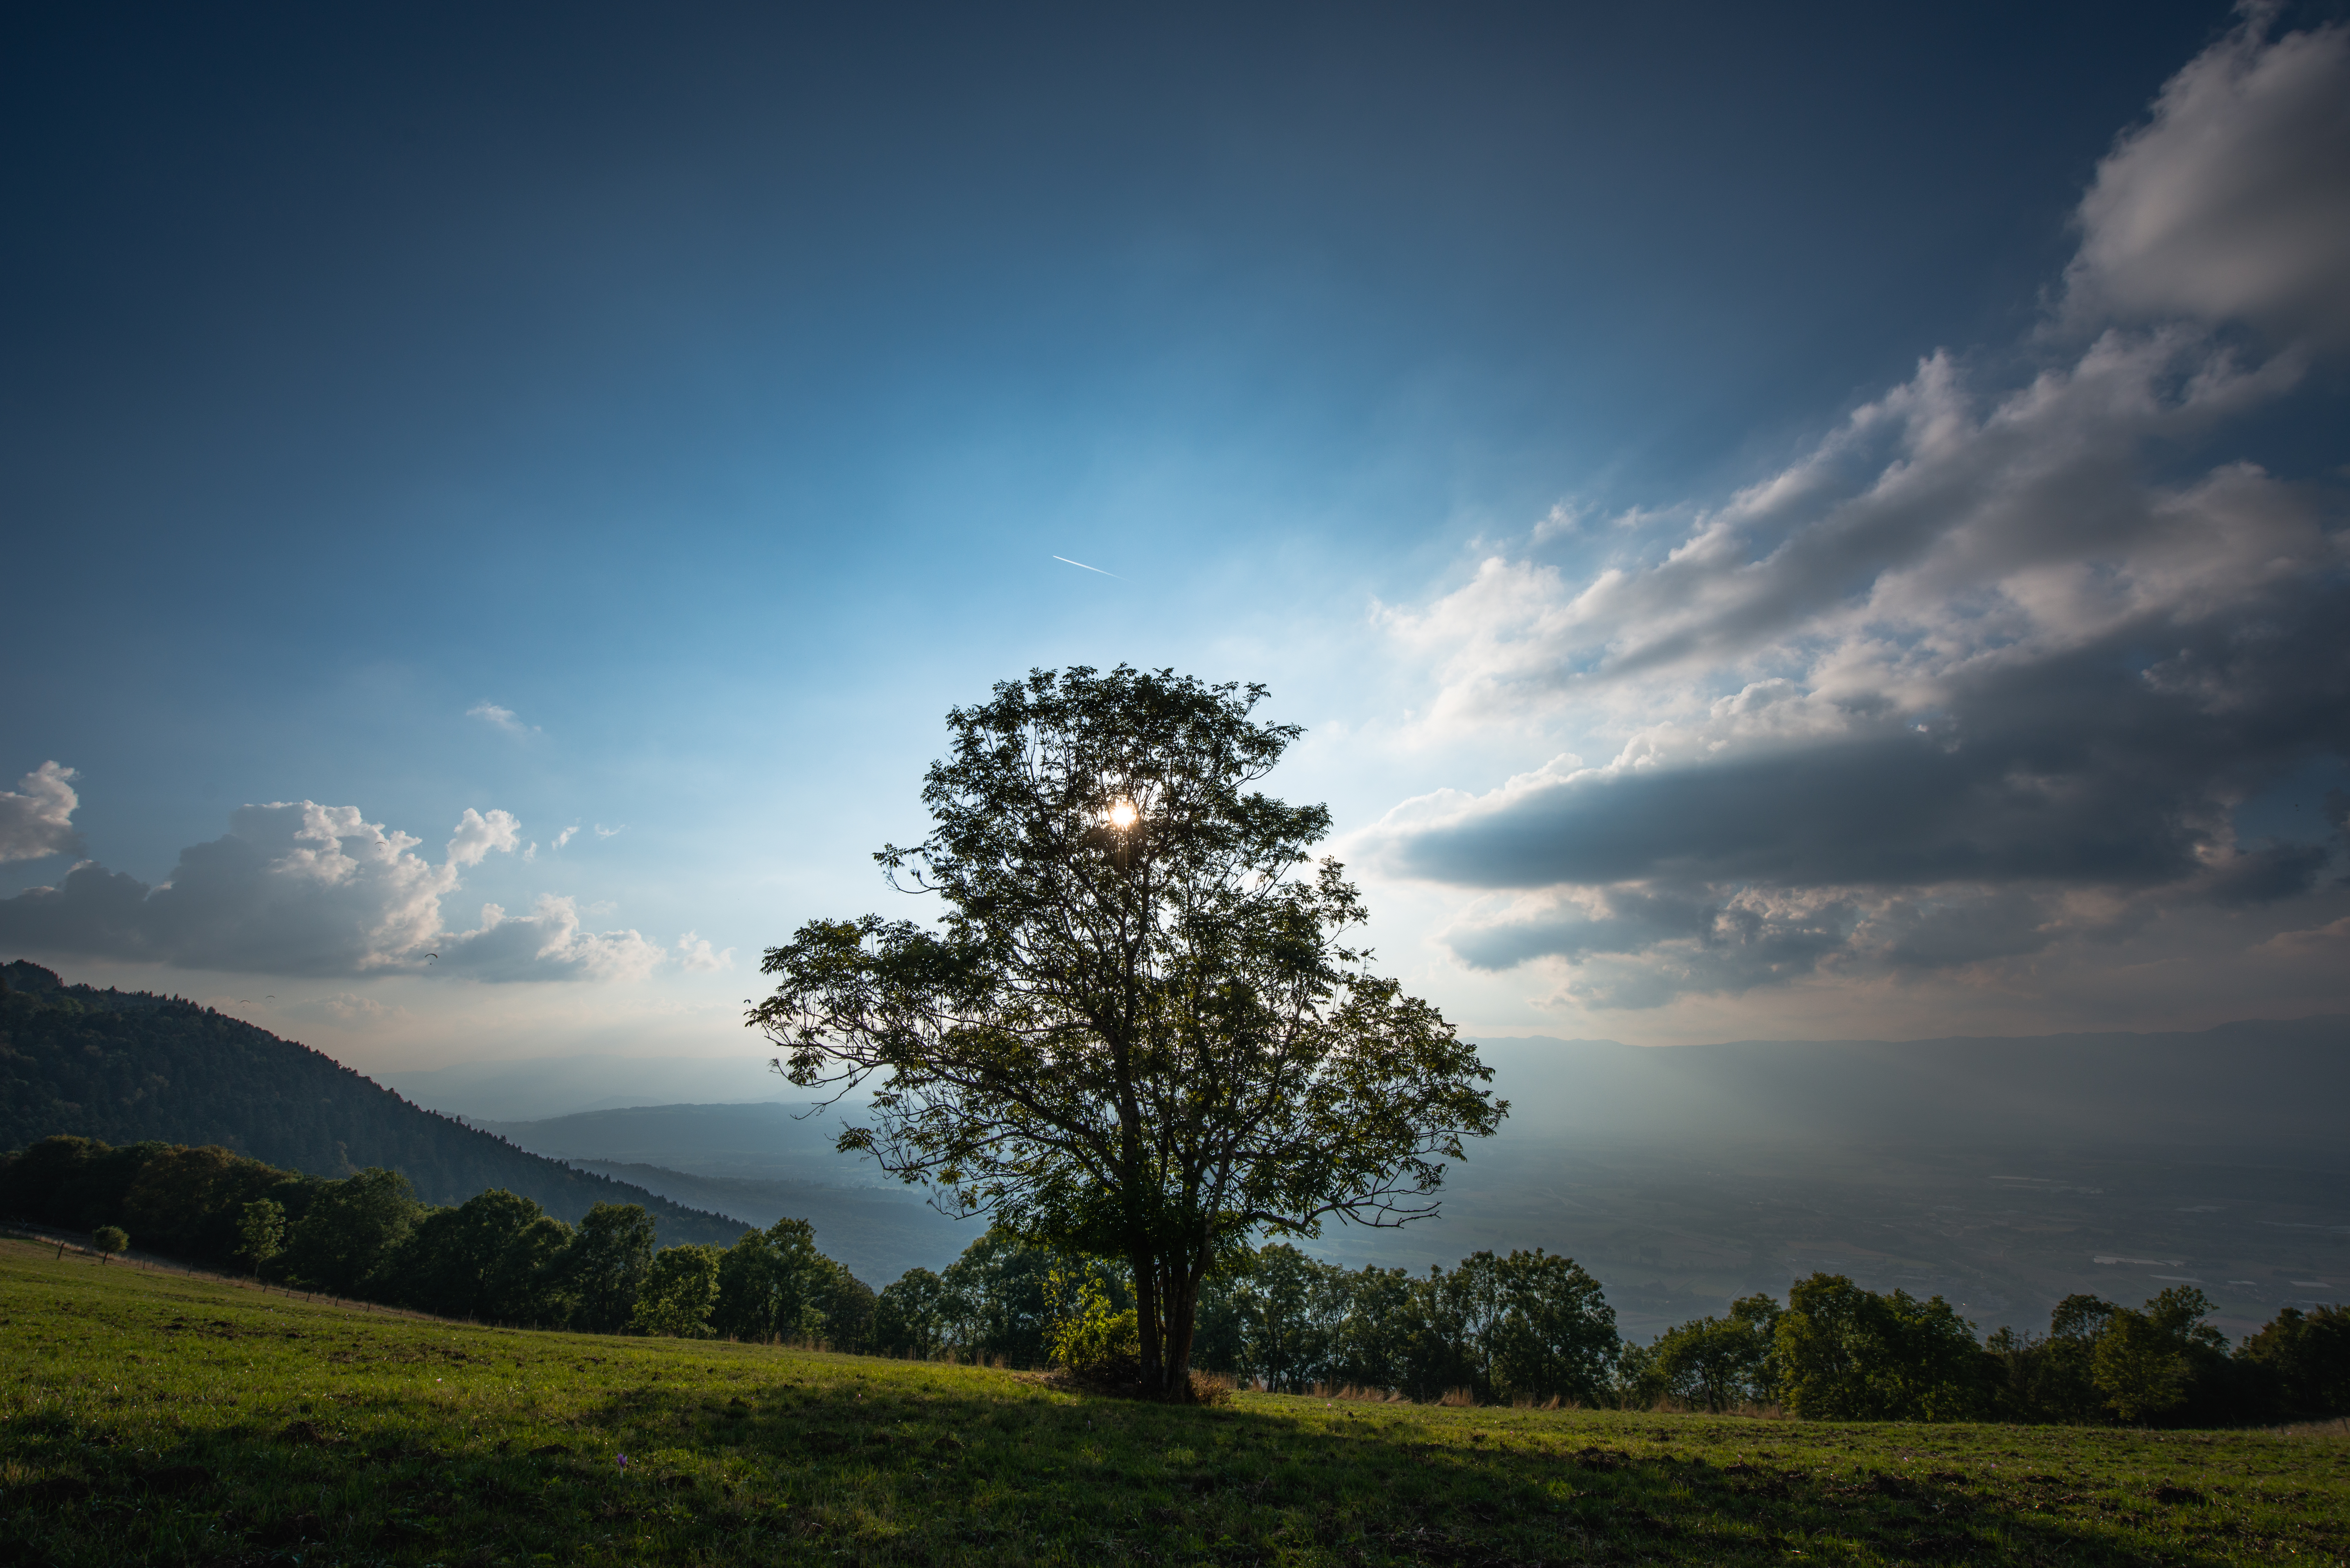
landscape, tree, nature, forest, grass, horizon, mountain, cloud, plant, sky, sunset, field, meadow, sunlight, morning, hill, dawn, foggy, dusk, evening, plain, trees, leaves, woods, clouds, mountains, grassland, hazy, misty, murky, rural area, meteorological phenomenon, atmospheric phenomenon, woody plant